Francis Gastrell

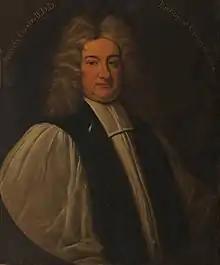

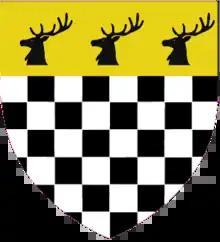
Arms:Checky Argent and Sable on a chief Or three bucks' heads couped of the second.

Francis Gastrell (10 May 1662 – 24 November 1725) was Bishop of Chester and a writer on deism. He was a friend of Jonathan Swift, mentioned several times in "A Journal to Stella", and chaplain to Robert Harley, 1st Earl of Oxford and Earl Mortimer, when Harley was Speaker of the House of Commons.